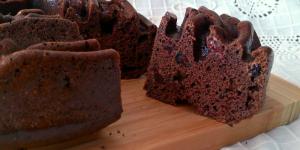
bizcocho de berenjena y chocolate